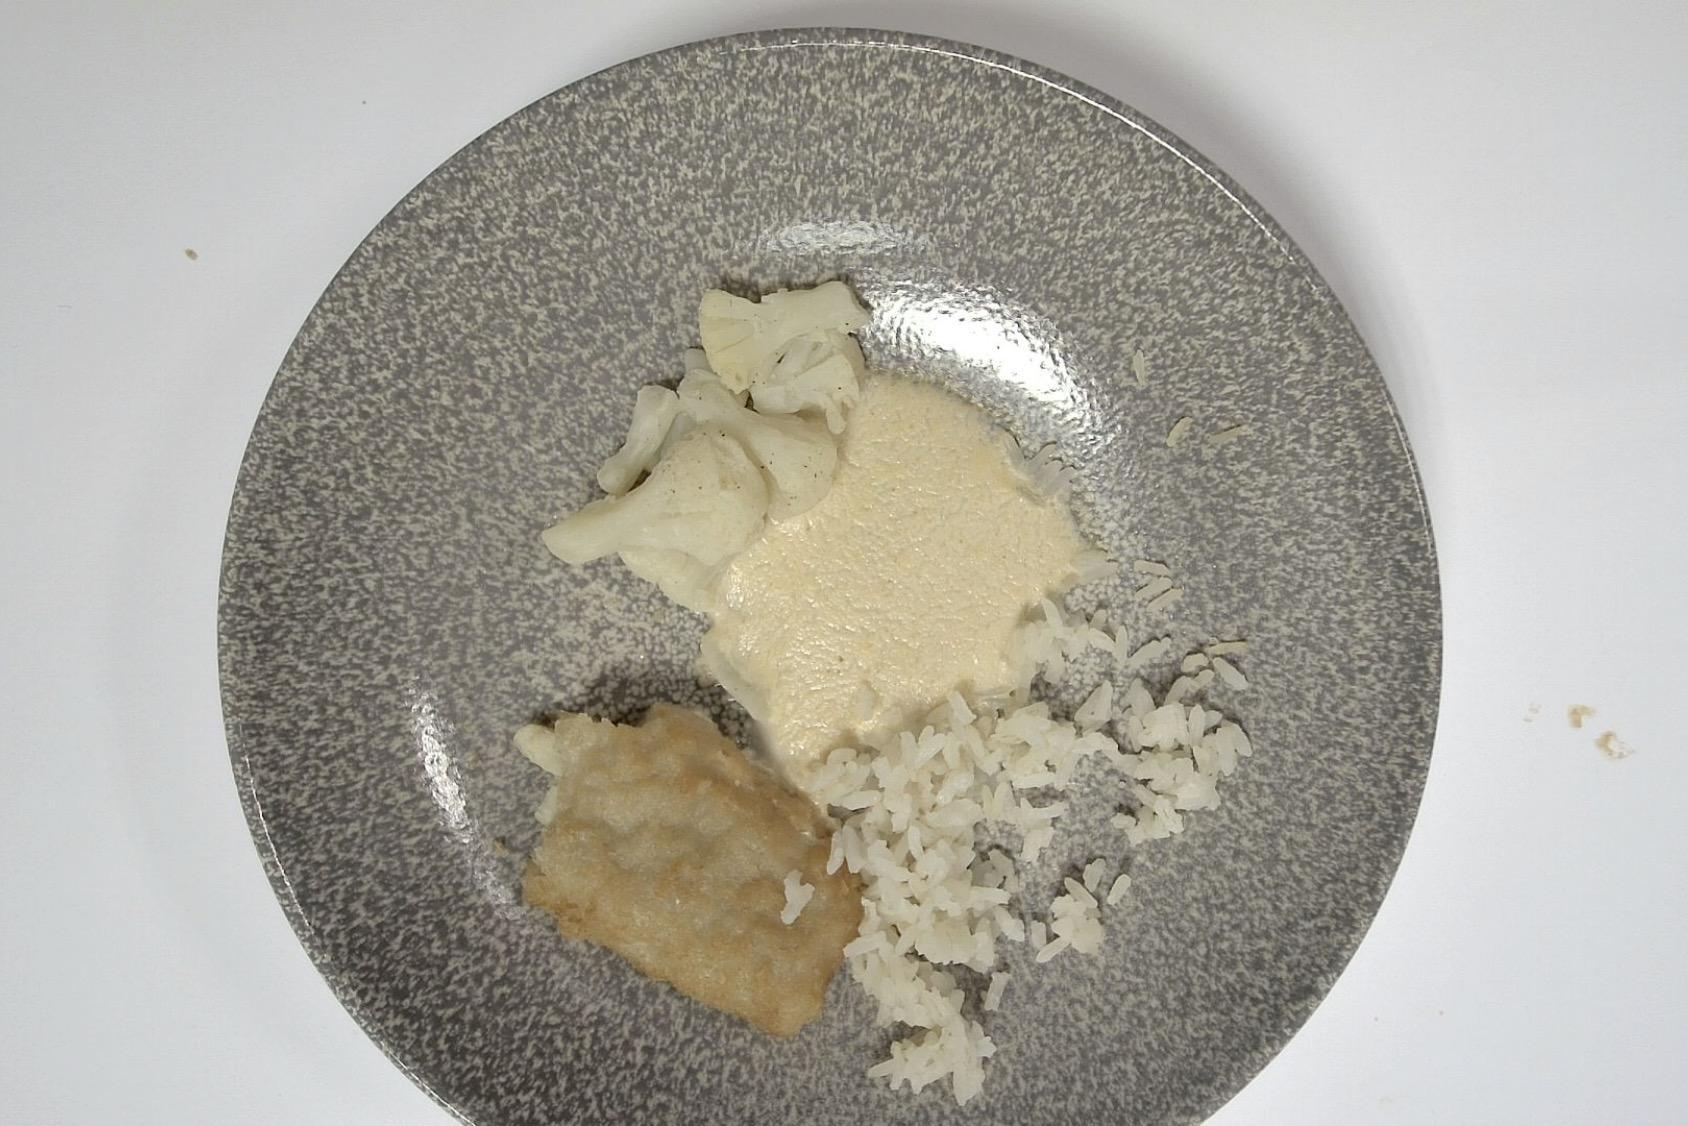
Gericht: Paniertes Fischfilet mit Blumenkohl , Reis , Helle Sauce
Portionsgröße: Normale Portion
Zutaten: Reis, Blumenkohl, Paniertes Fischfilet, Helle Sauce
Gewicht vorher: 315 g
Kalorien vorher: 307,850 kcal
Gewicht nachher: 185 g
Kalorien nachher: 180,801 kcal